Élisabeth de Rothschild

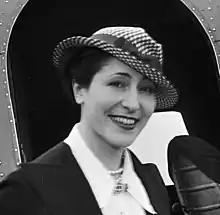
Élisabeth de Rothschild in 1935

Élisabeth, Baroness de Rothschild (née Pelletier de Chambure; a.k.a. Lili; 9 March 190223 March 1945) was a member by marriage of the wine-making branch of the Rothschild family and Holocaust victim.